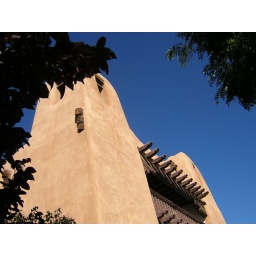
Adobe building against deep blue sky in Downtown Santa Fe